Østfold Line

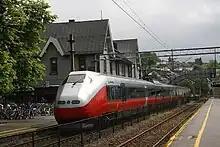
NSB Class 73 train at Moss Station, which is scheduled to be moved to allow for a new high-speed track

Peter Andreas Blix was hired as the national railway architect in 1873 and awarded the task of designing the stations on the Østfold Line. His designs drew inspiration from Medieval architecture, Gothic architecture and contemporary English villa styles. He let the interior plans dominate the outer shape and avoided symmetry. Most of the station buildings were in wood and standardized designs. Stations which were expected to have larger traffic received a separate goods sheds. The four main towns received brick stations. Halden Station was the most prominent, with an exterior which drew elements from medieval fortresses inspired from Fredriksten Fortress and the town's role as a border town. Moss, Fredrikstad and Sarpsborg received the same design with three gables on each facade.